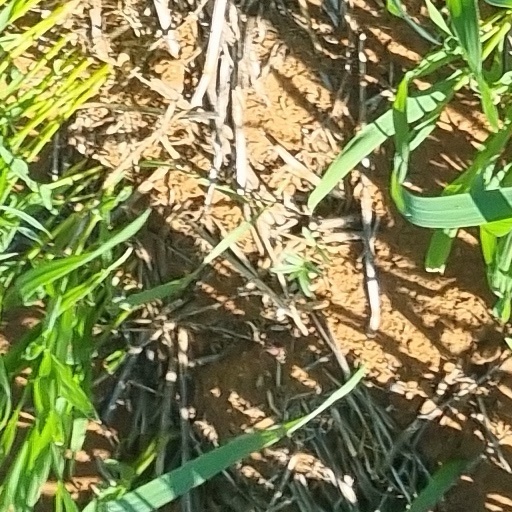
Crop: wheat